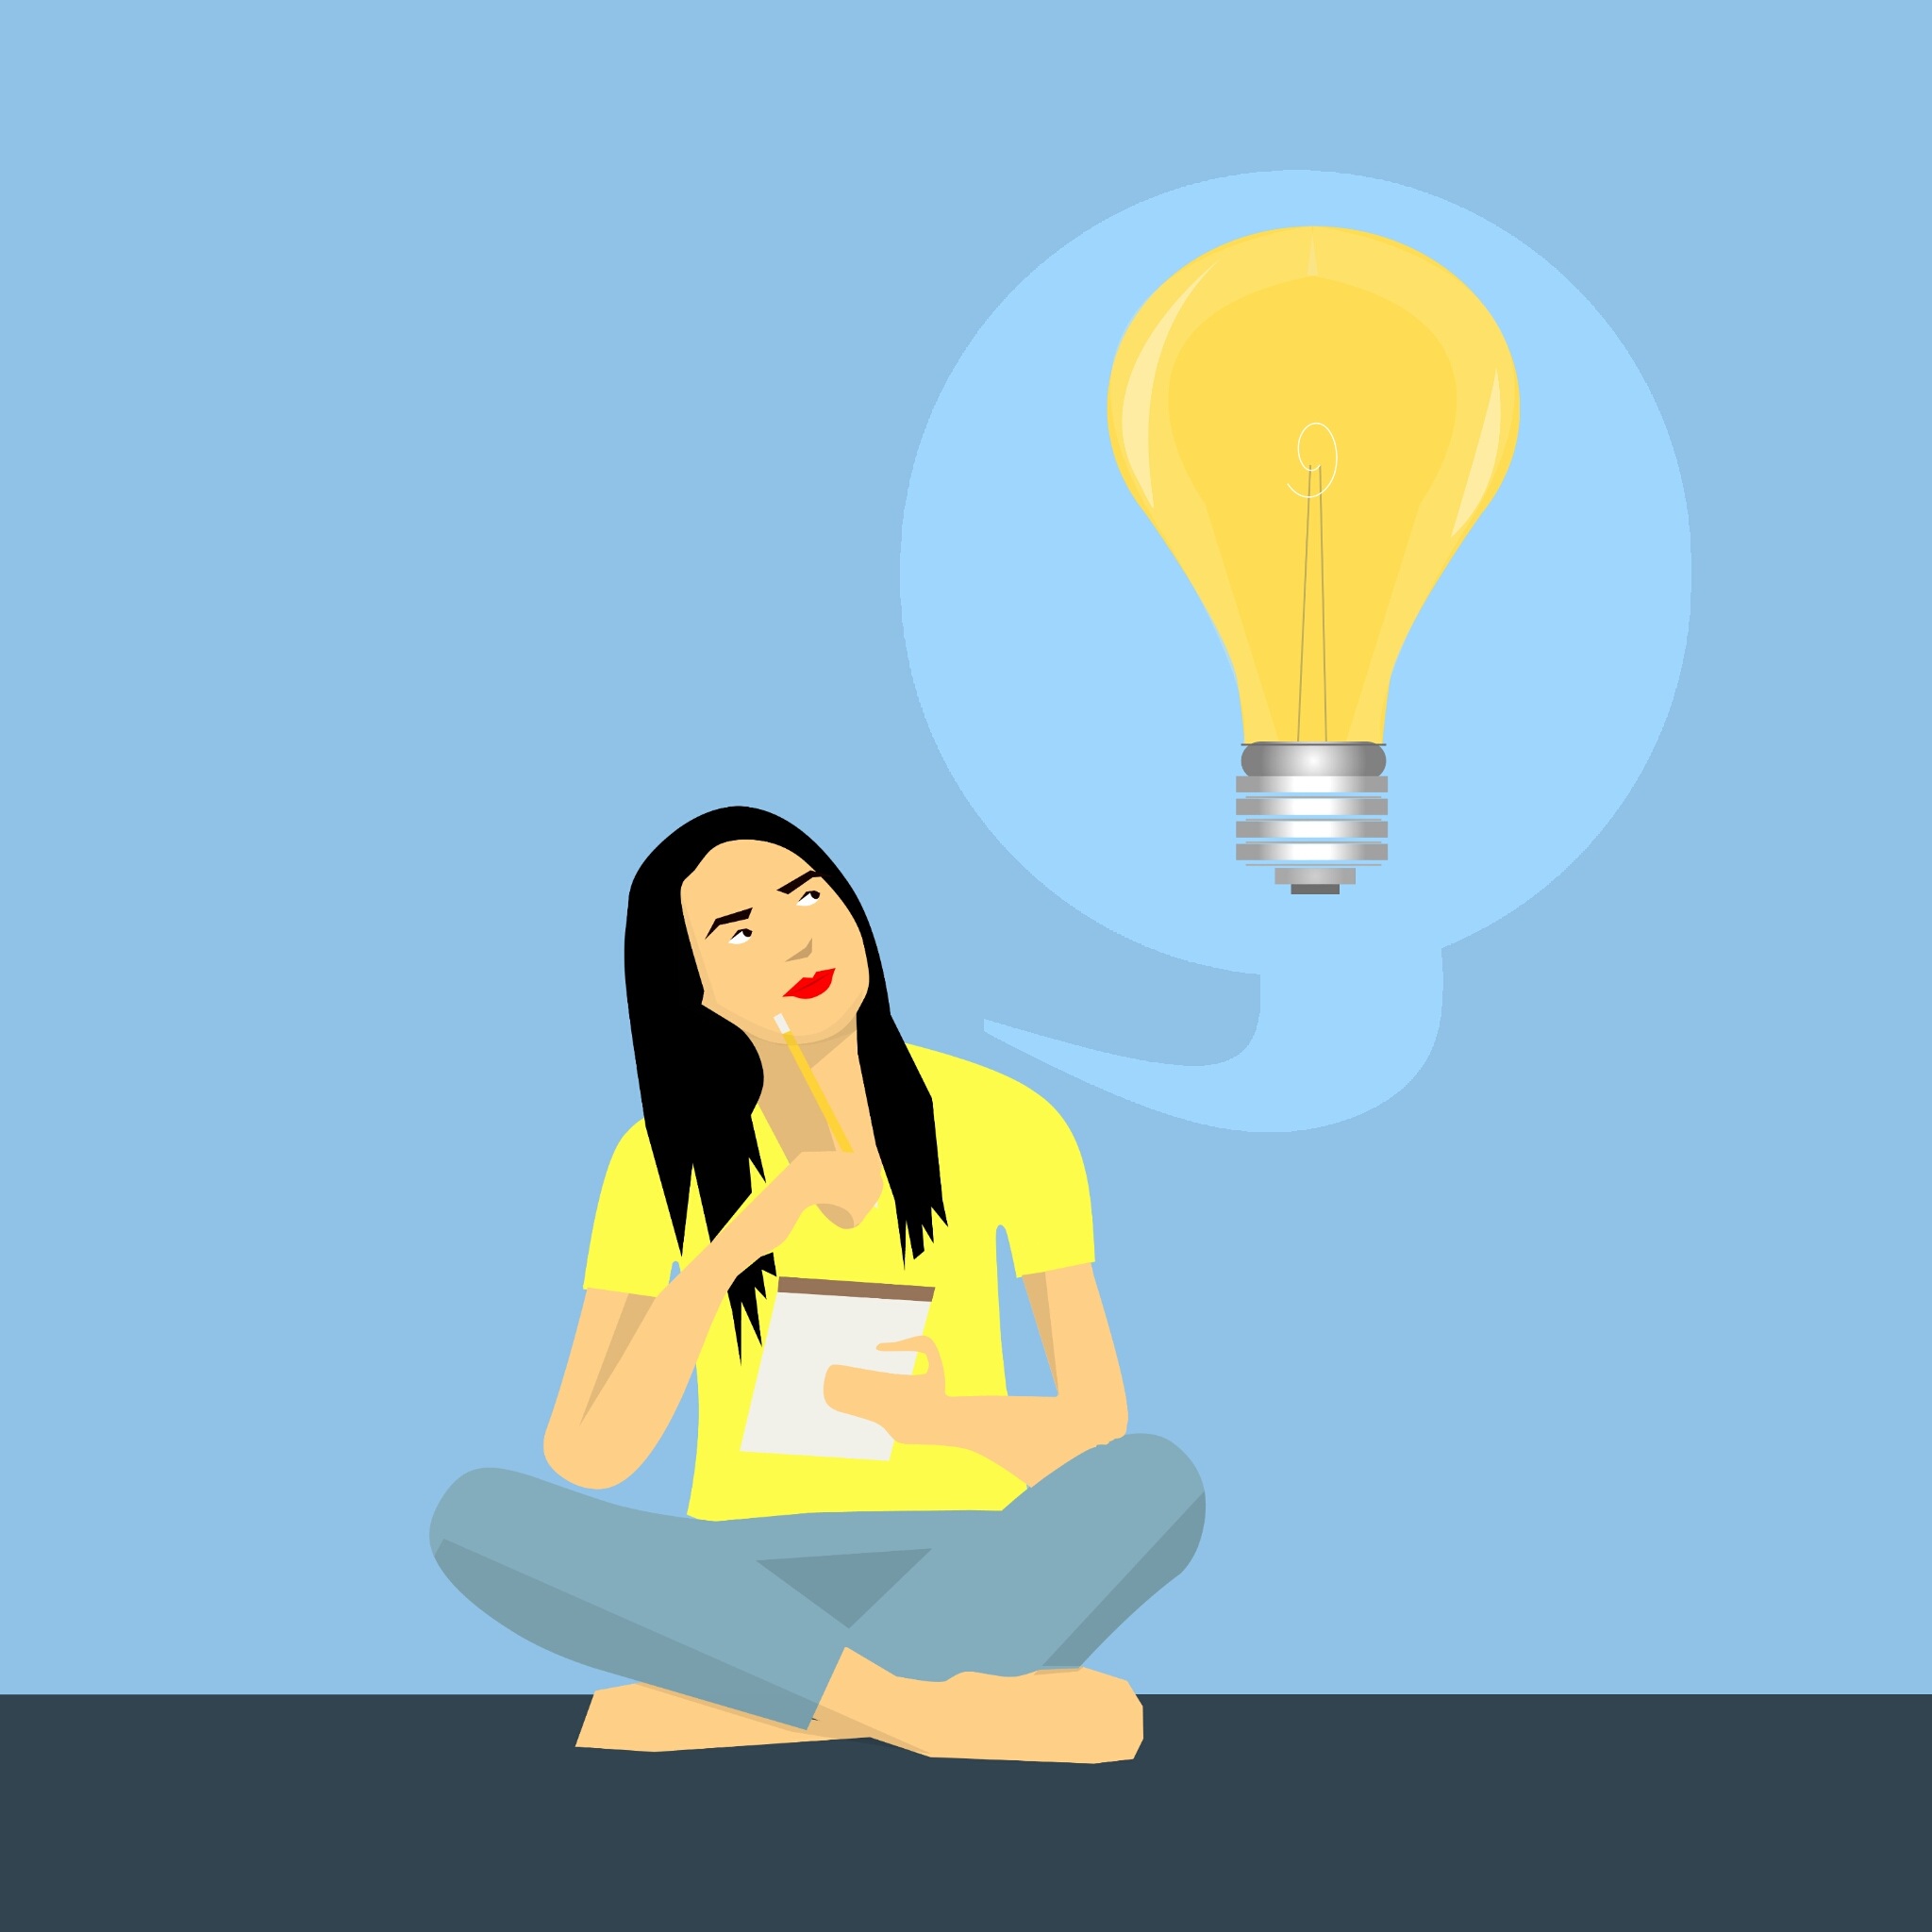
idea, thinking, writing creative, solution, inspiration, business, card, board, informing, comfortable, paper, pen, note, pad, positive, home, american, relax, work, happy, lady, pensive, lifestyle, indoors, face, beautiful, modern, casual, sitting, female, confident, attractive, beauty, closeup, yellow, cartoon, human behavior, illustration, happiness, smile, sky, conversation